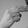
ASL letter: H